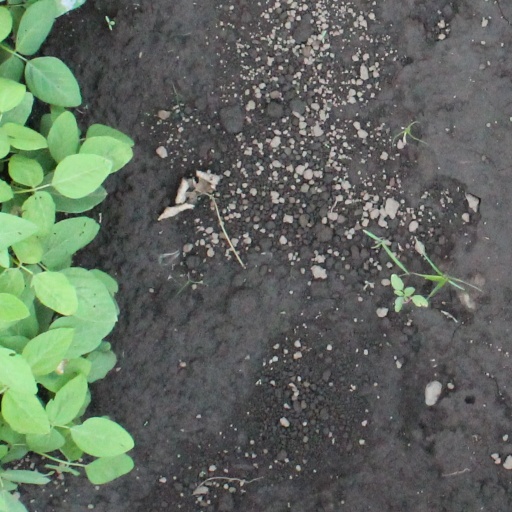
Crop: soybean